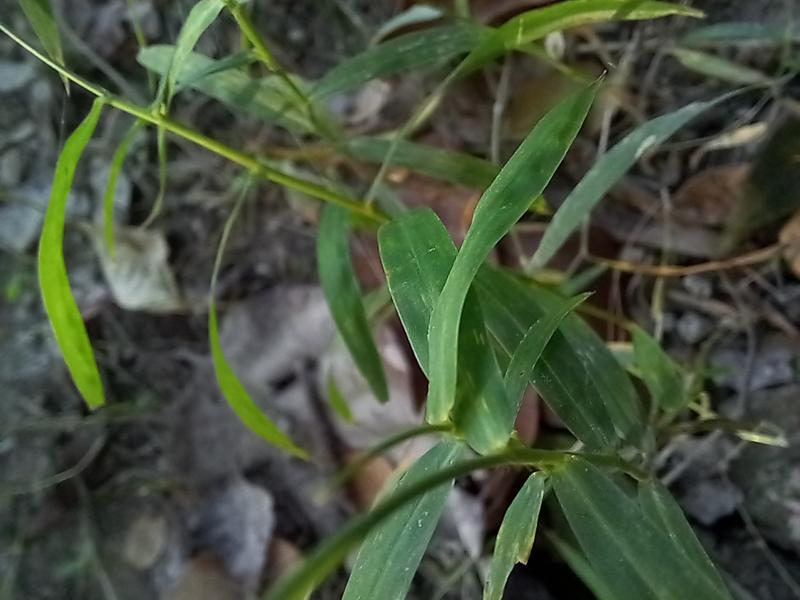
Weed species: Panicum repens